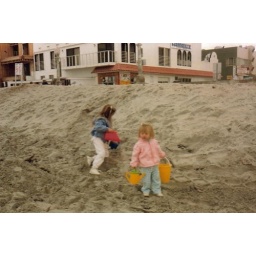
playing in the sand at the San Diego beach Feb. 1989